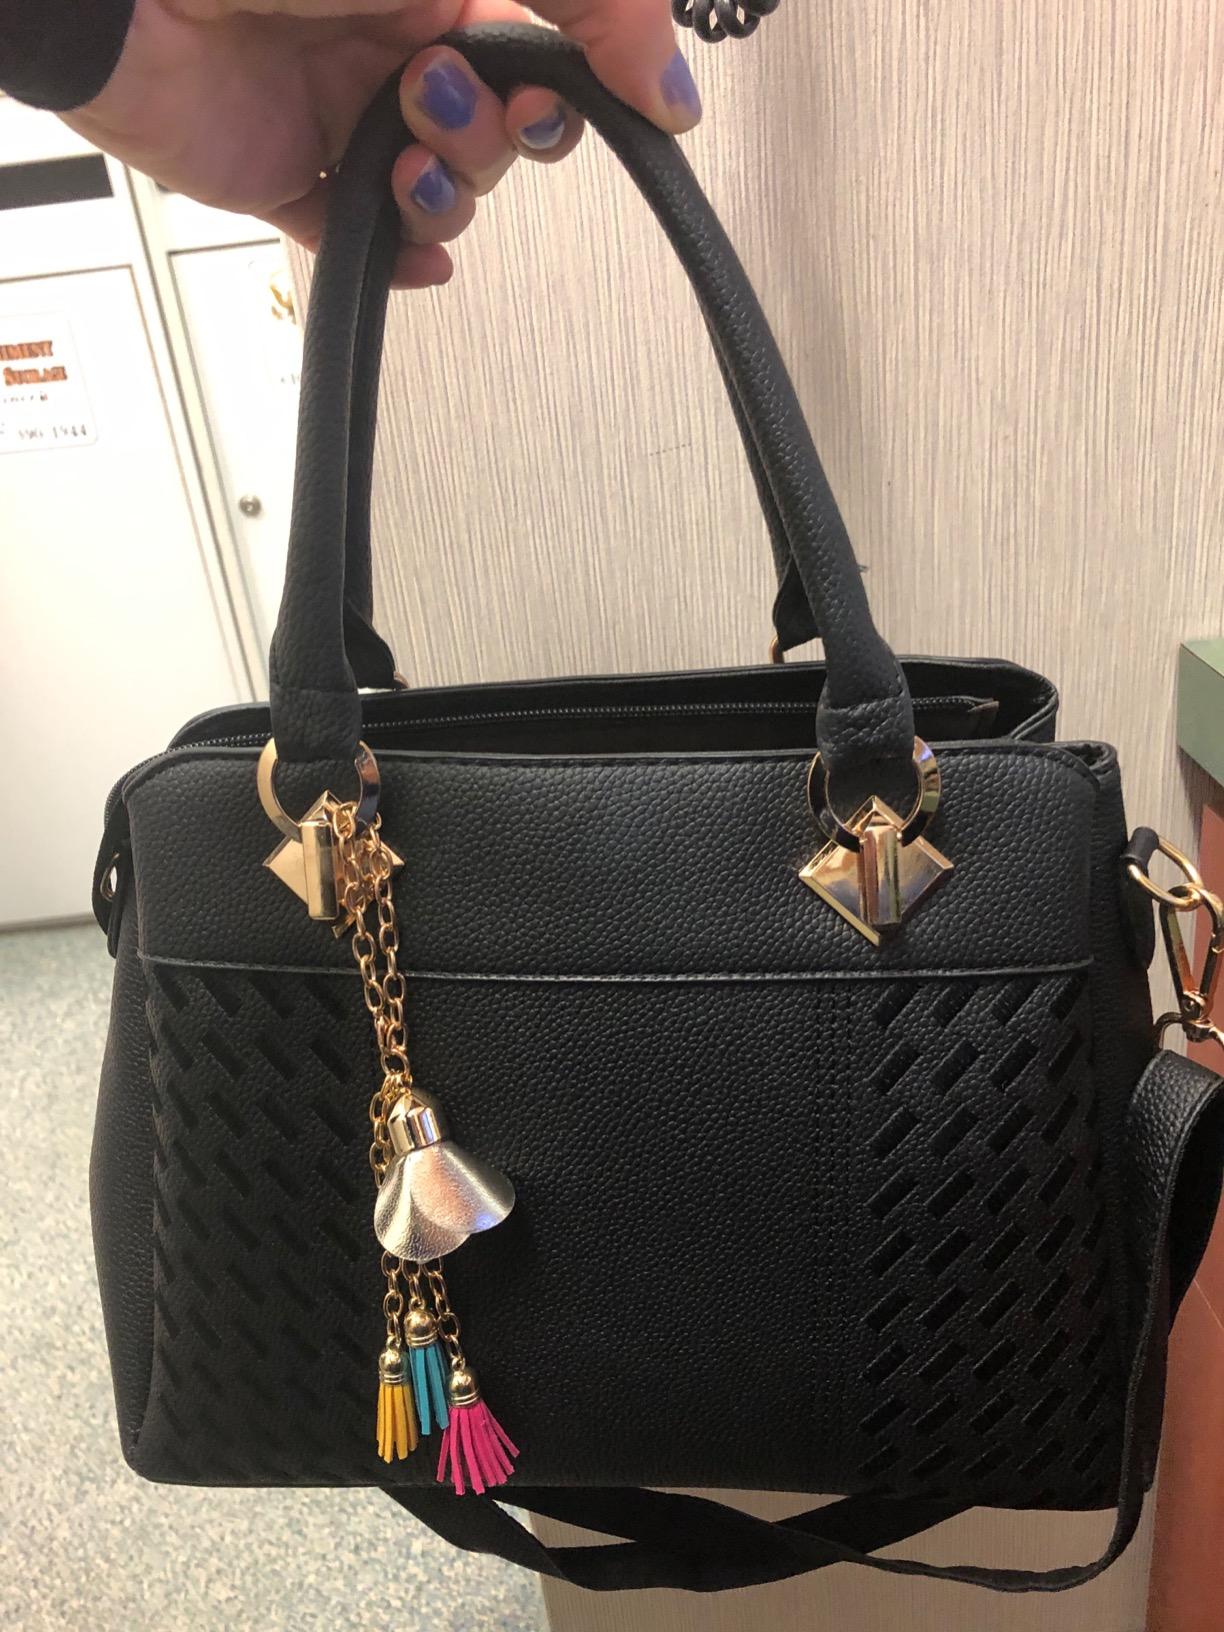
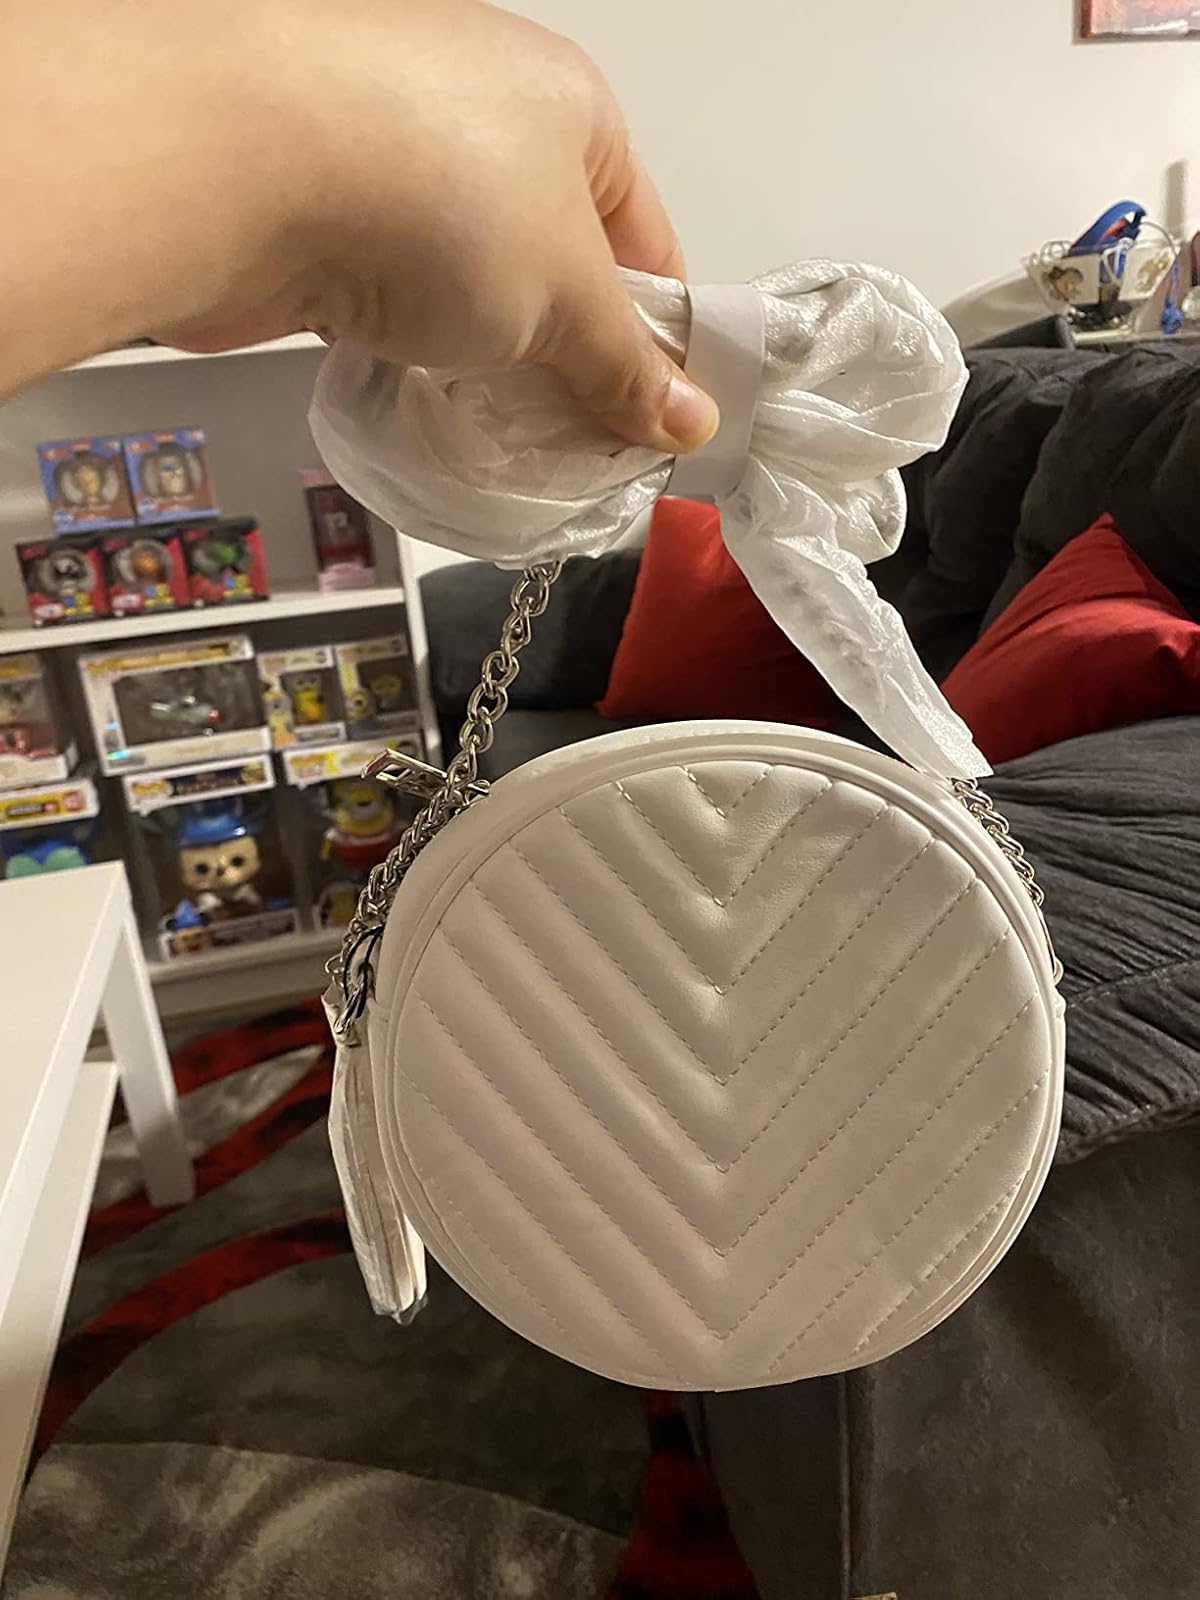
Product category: accessories_handbag
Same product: no